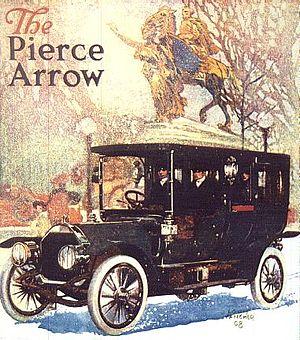
Pierce-Arrow est une marque automobile américaine aujourd'hui disparue.
Louis Fancher est né le 25 décembre 1884 à Minneapolis dans l'état du Minnesota et décédé le 2 mars 1944 à New York aux États-Unis. Peintre et illustrateur américain, il est connu pour ses illustrations de livres et de magazines, pour ses dessins publicitaires et pour ses affiches de propagande produites durant la Première Guerre mondiale.